Golden Point, Victoria

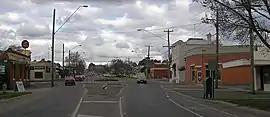
Grant Street, main street of Golden Point at the junction of Hummfray and Bond Streets looking north; Grapes Hotel is on the left

Golden Point is a suburb of Ballarat, Victoria, Australia located south-east of the CBD. It is the oldest settlement in Greater Ballarat. Gold was discovered at Poverty Point on 21 August 1851 by John Dunlop and James Regan, sparking the Ballarat gold rush. Golden Point was the site of what was known as the Ballarat diggings, and for at least a decade the focal point of the original Ballarat township was Main Street. At the , Golden Point had a population of 2,217.